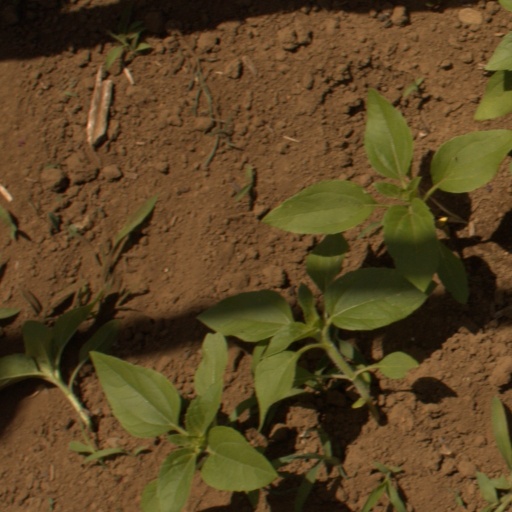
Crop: Jerusalem artichoke